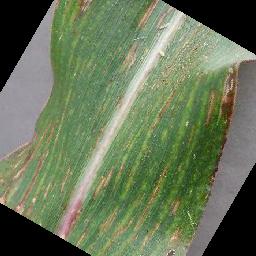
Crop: corn
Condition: (maize)_cercospora_spot_gray_spot